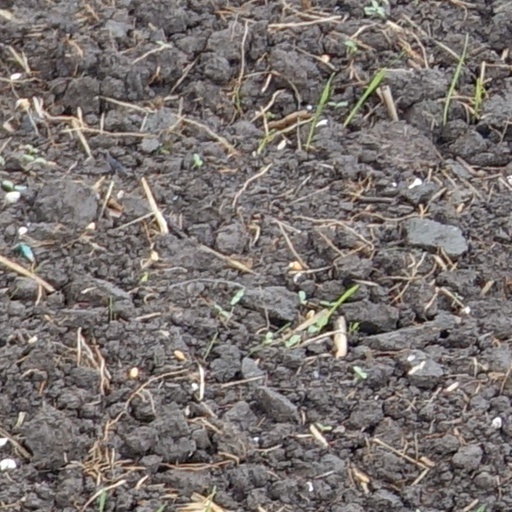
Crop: wheat